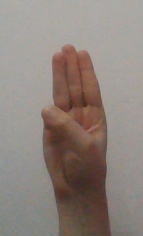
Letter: thaa